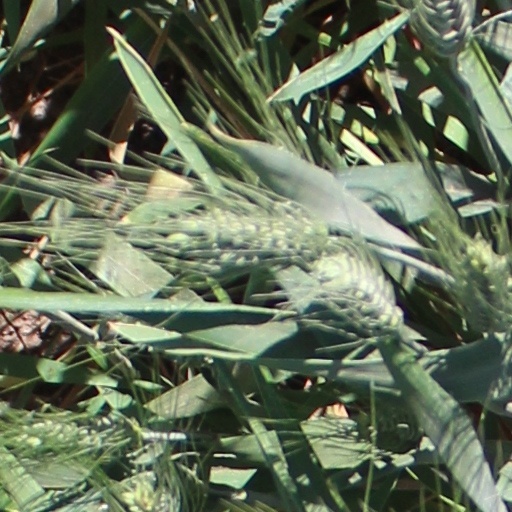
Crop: wheat